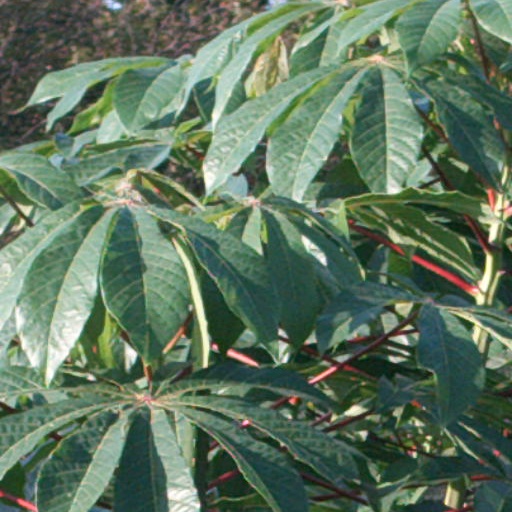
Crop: cassava